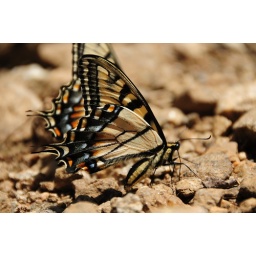
Pair of butterflies feeding on the ground near the lake in Tallullah State Park.